Qu Bochuan

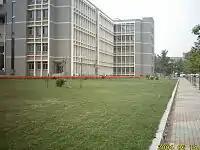
Bochuan Library on the campus of DUT

Qu was born in Luzhou, Sichuan, China. In 1928, he went to Nanjing University for his bachelor's degree of chemistry. In 1934, he went to Germany and later got his doctoral degree from the Dresden University of Technology, majoring in Chemical Engineering. Then he came back to China in 1938, exploring a way to improve the Chinese technical and educational development. Introduced by Zhou Enlai, he went to Yan'an. Later the same year, he participated in the foundation of the Yan’an Institute of Natural Science, directly reported to Mao Zedong on this project, and held the position of the academic dean of the institute. From 1938 to 1948, he served as a variety of technical development positions assigned by the central government, e.g., the director of the experimental institute of the Shanxi-Chaha’er-Hebei Military Area.